Life hack

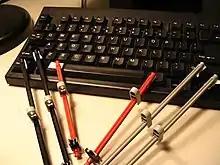
A keyboard inexpensively hacked with K'Nex pieces to allow an operator suffering from wrist pain to press the , and keys with the thumb

A life hack (or life hacking) is any trick, shortcut, skill, or novelty method that increases productivity and efficiency in all walks of life. The term was primarily used by computer experts who suffer from information overload or those with a playful curiosity in the ways they can accelerate their workflow in ways other than programming.